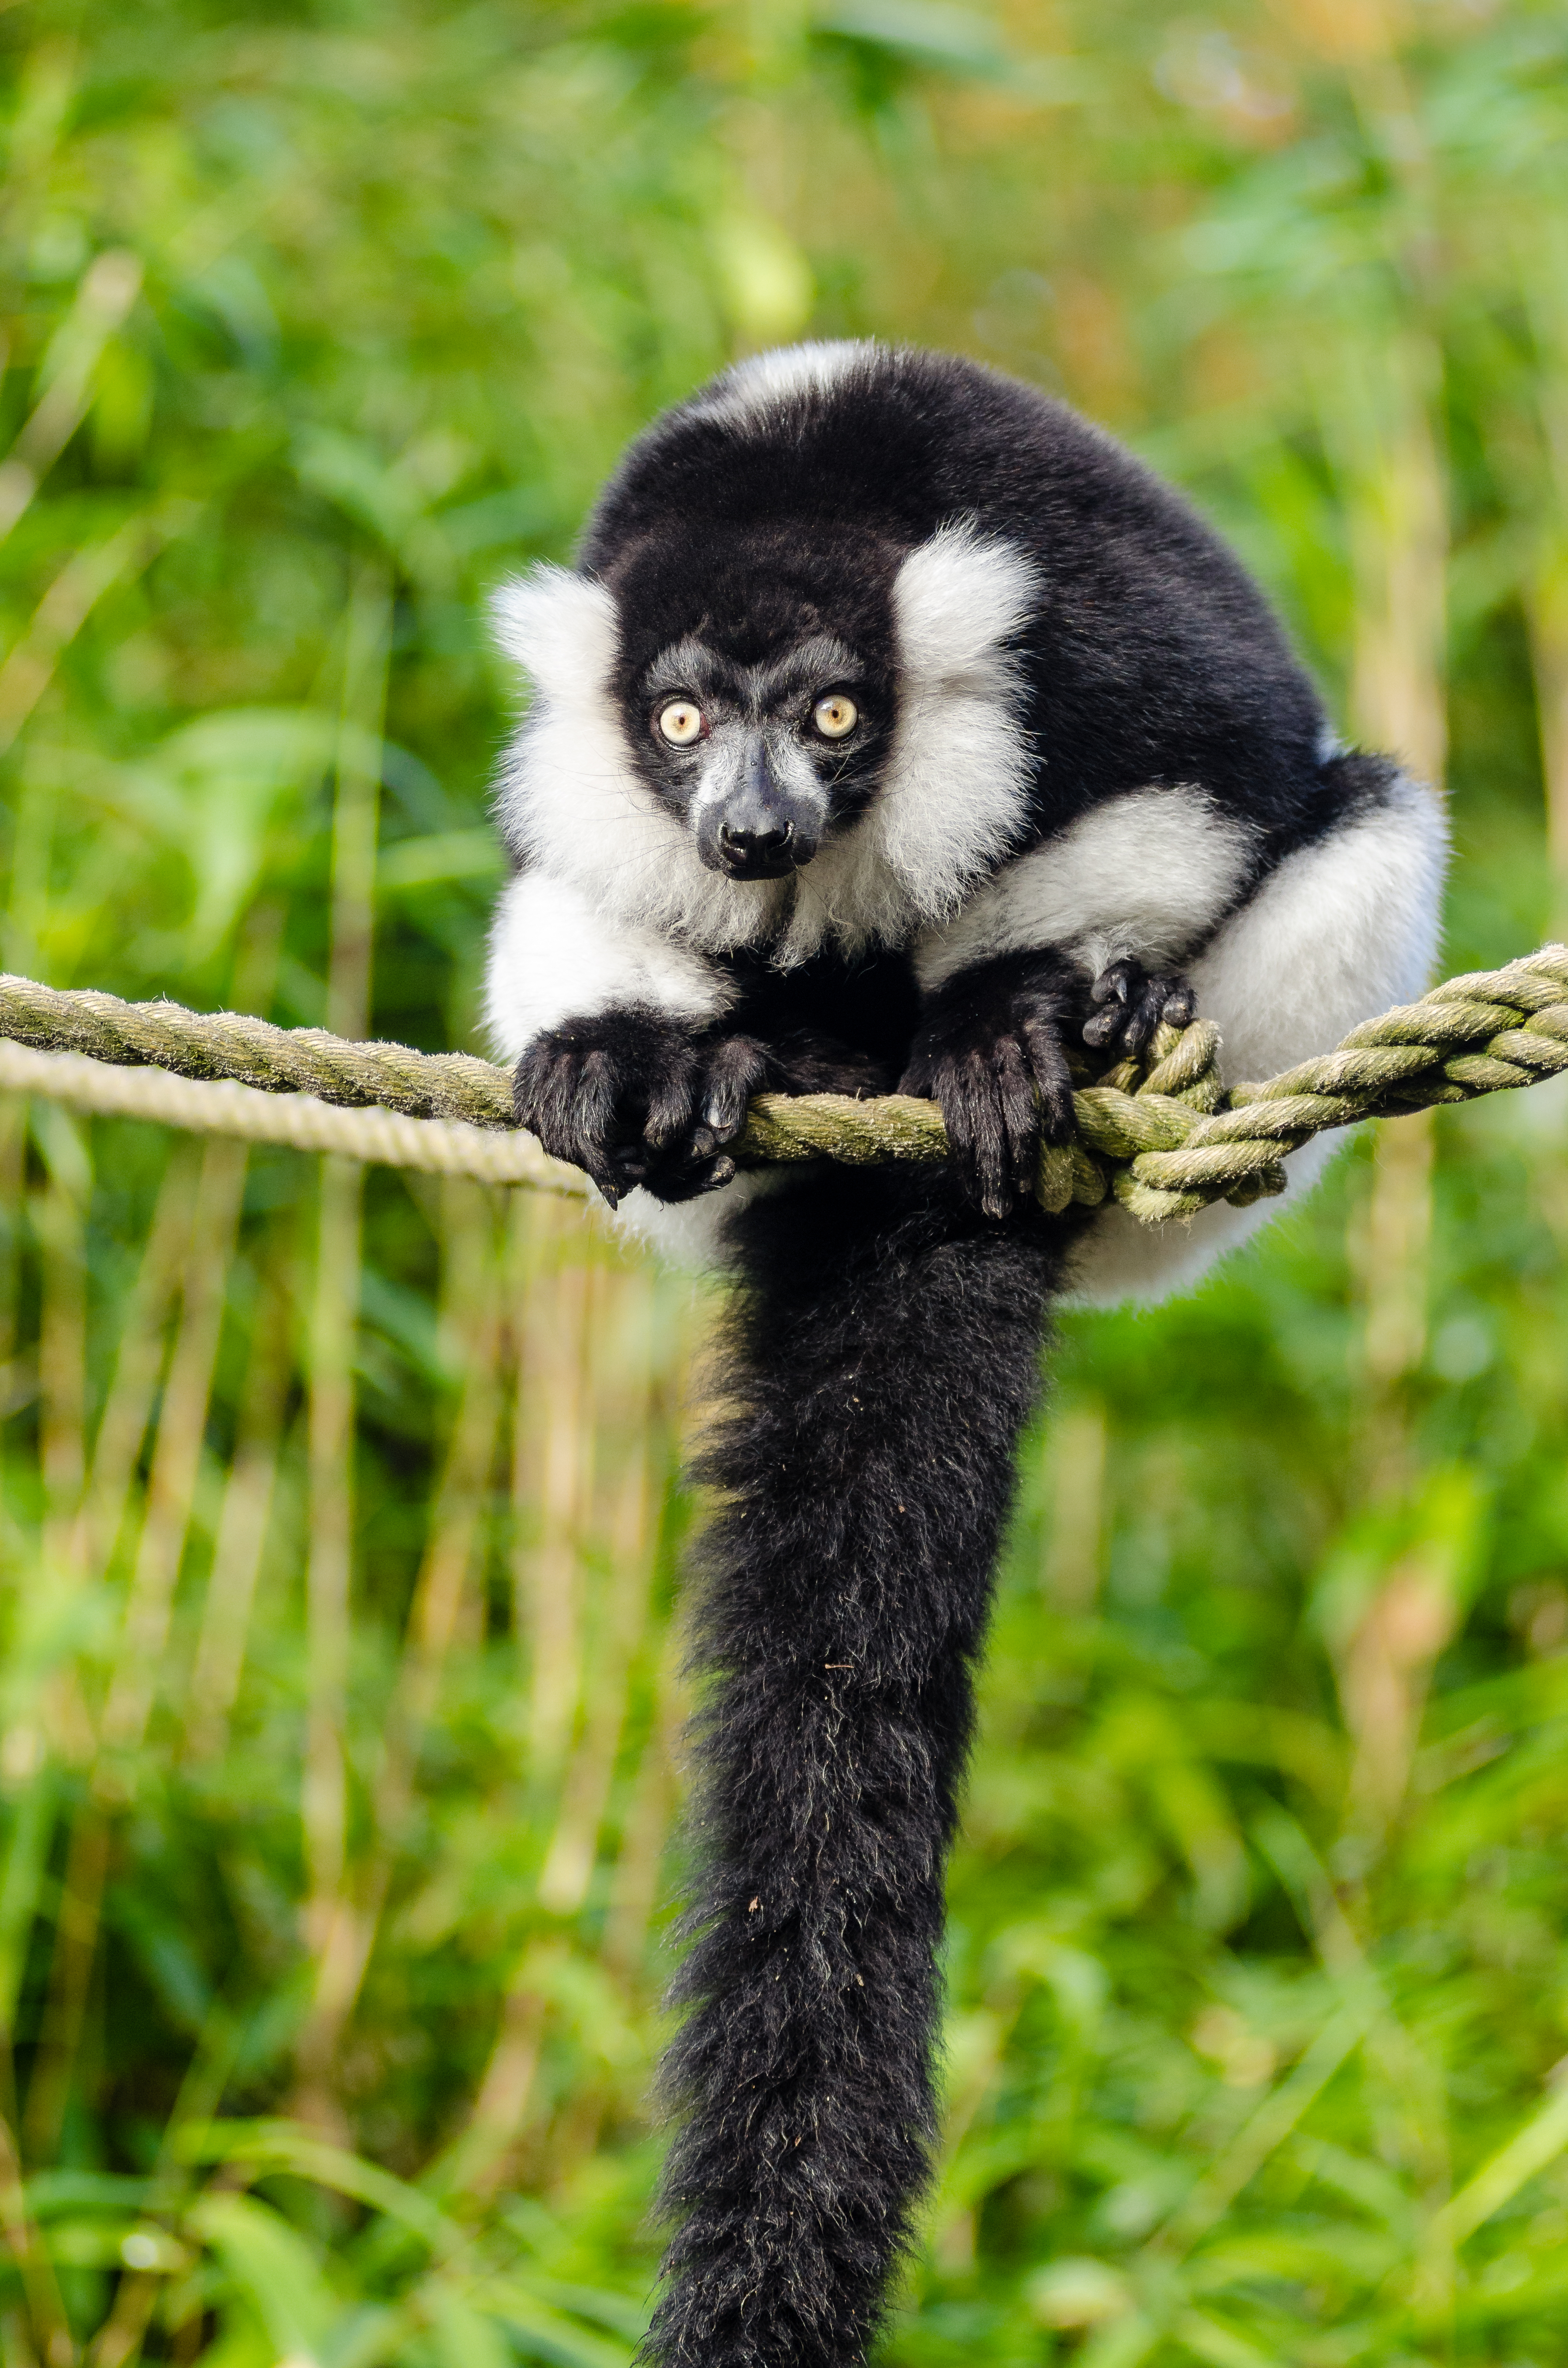
tree, branch, bokeh, white, feet, animal, cute, wildlife, zoo, fur, green, red, foot, mammal, nikon, black, blurred, fauna, primate, world, leaves, eyes, festival, et, background, eye, domain, gibbon, public, endangered, madagascar, vertebrate, noir, blanc, negro, blanco, germany, deutschland, schwarz, y, day, schwarzweis, tier, fell, augen, adorable, bamboo, lemur, critically, niedlich, tierpark, bambus, madagaskar, iucn, list, ruffed, weiser, vari, lemuren, auge, fus, rufo, bianconero, wari, vareciapretoebranco, svartvit, var, fuse, gr n, old world monkey, new world monkey